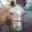
Label: horse